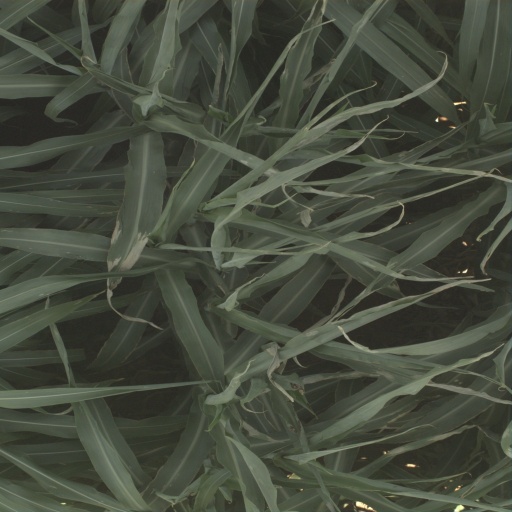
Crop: sorghum